Indochristian art

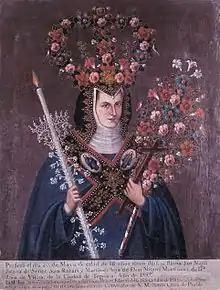
An example of a crowned nun, combining traditional Mesoamerican flower art with Christian iconography

Based on pre-columbian artistic traditions, Cusqueño painters created artworks anonymously and included native flora and fauna in their works. They also created a tradition of painting Inca monarchs – a departure from Christian religious themes and an expression of cultural pride.